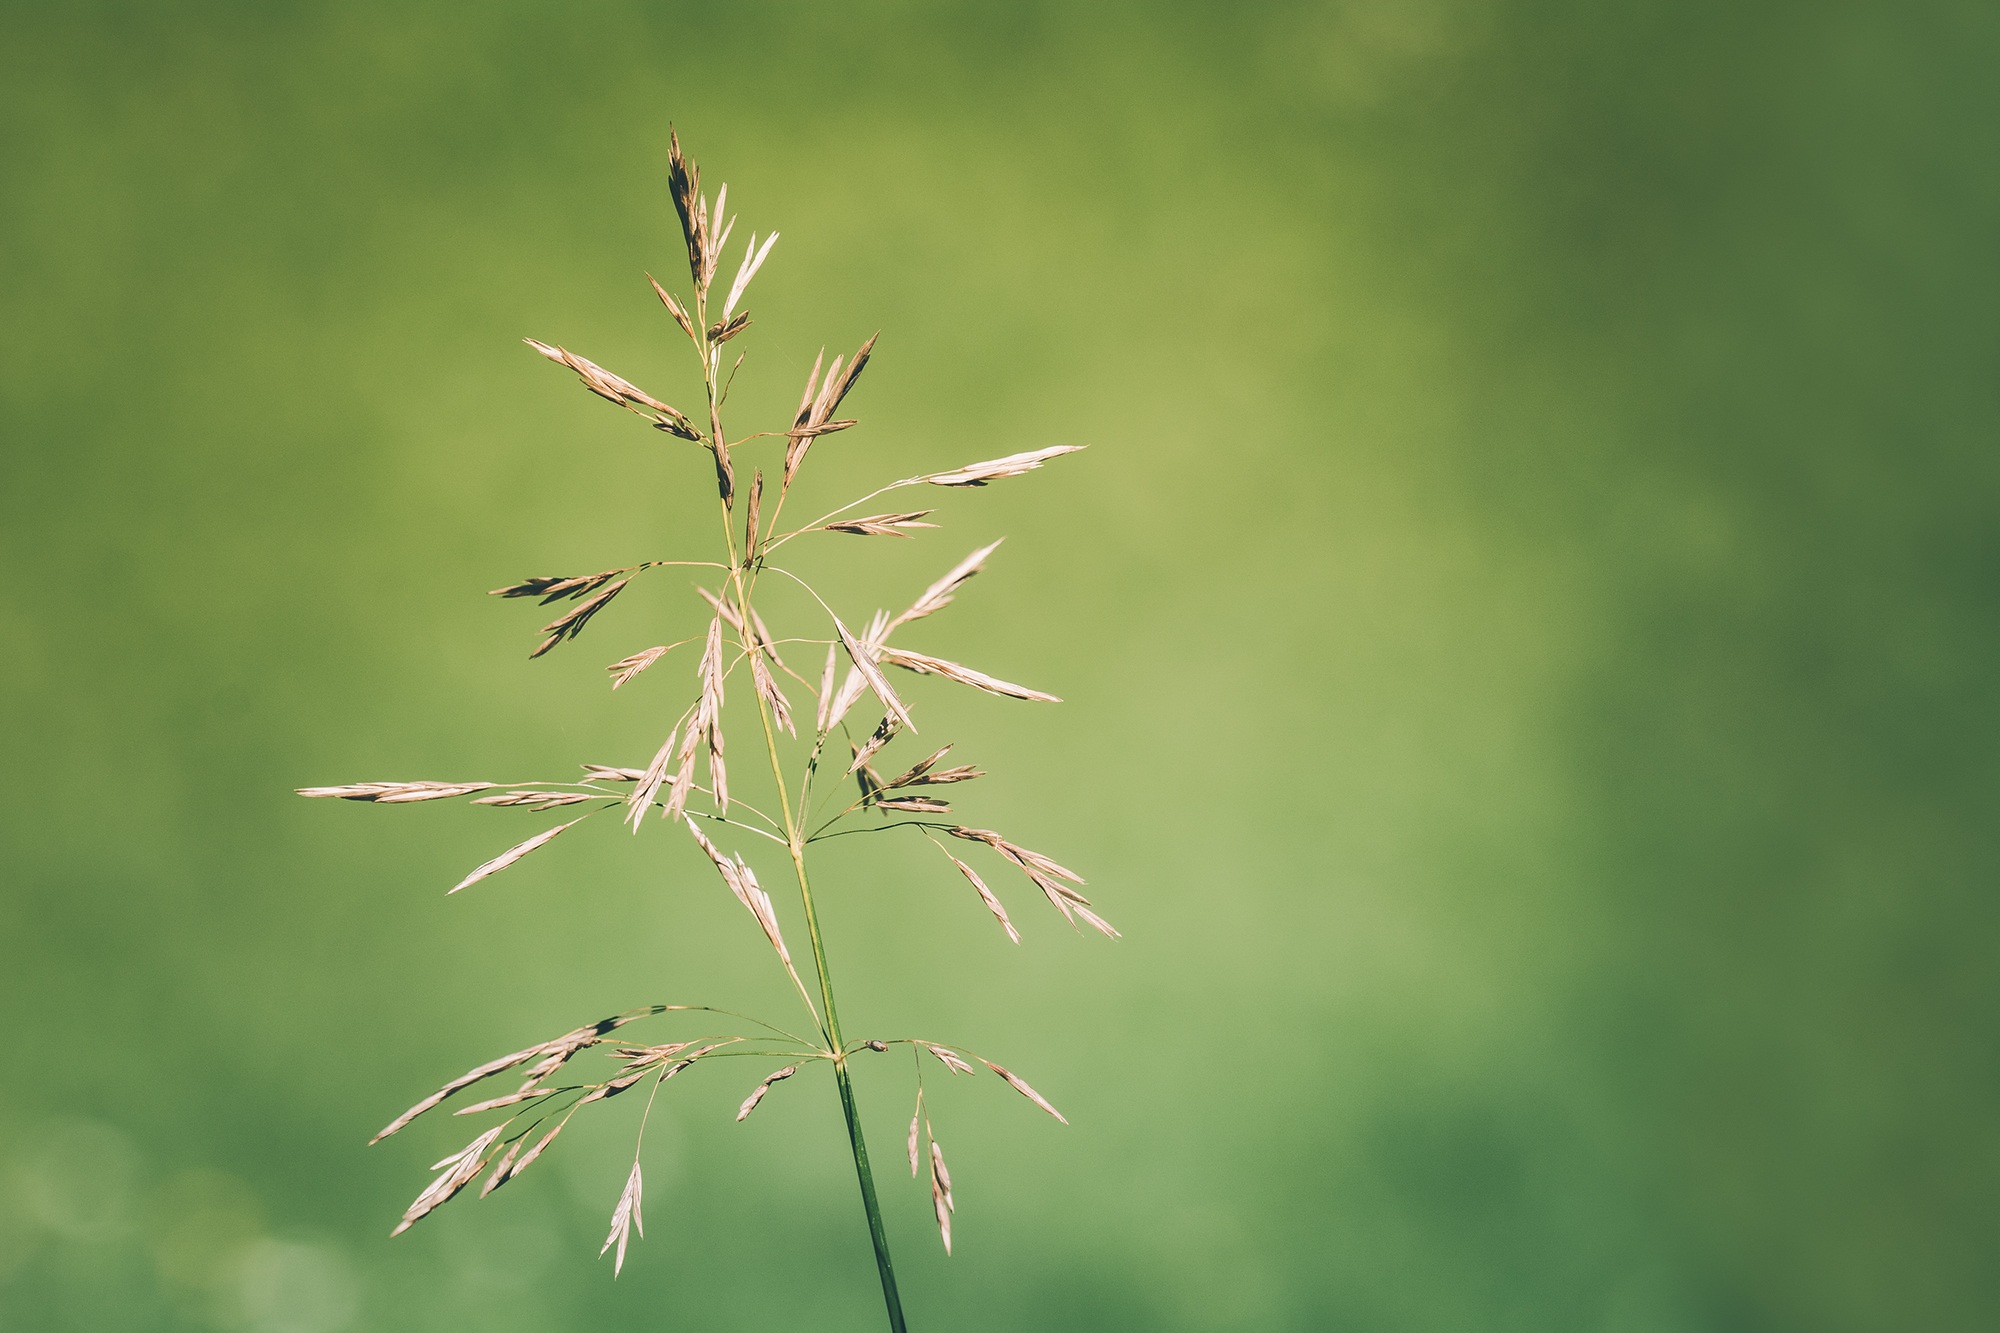
tree, nature, grass, branch, plant, meadow, prairie, leaf, flower, green, botany, close, flora, twig, wildflower, close up, macro photography, individually, flowering plant, daisy family, grass ear, one piece, grass seed, grass family, plant stem, land plant, thorns spines and prickles